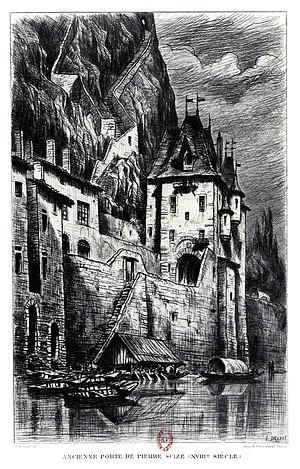
Lyon, «
Les portes de Lyon sont les anciennes portes d'accès à la cité lyonnaise, lorsque celle-ci était entourée de fortifications. Plusieurs de ces portes ont été déplacées, puis ont disparu au fil des extensions successives des limites de la ville.